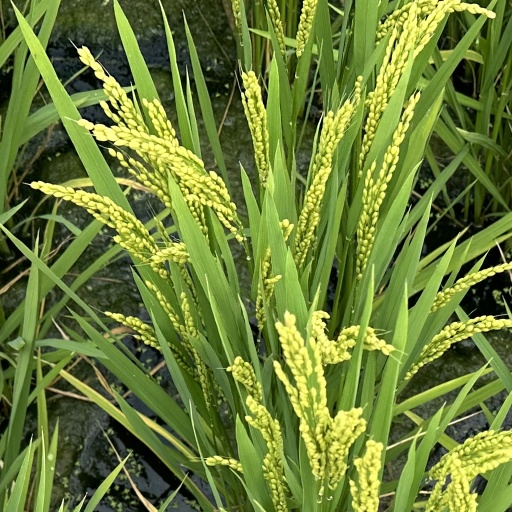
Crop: rice